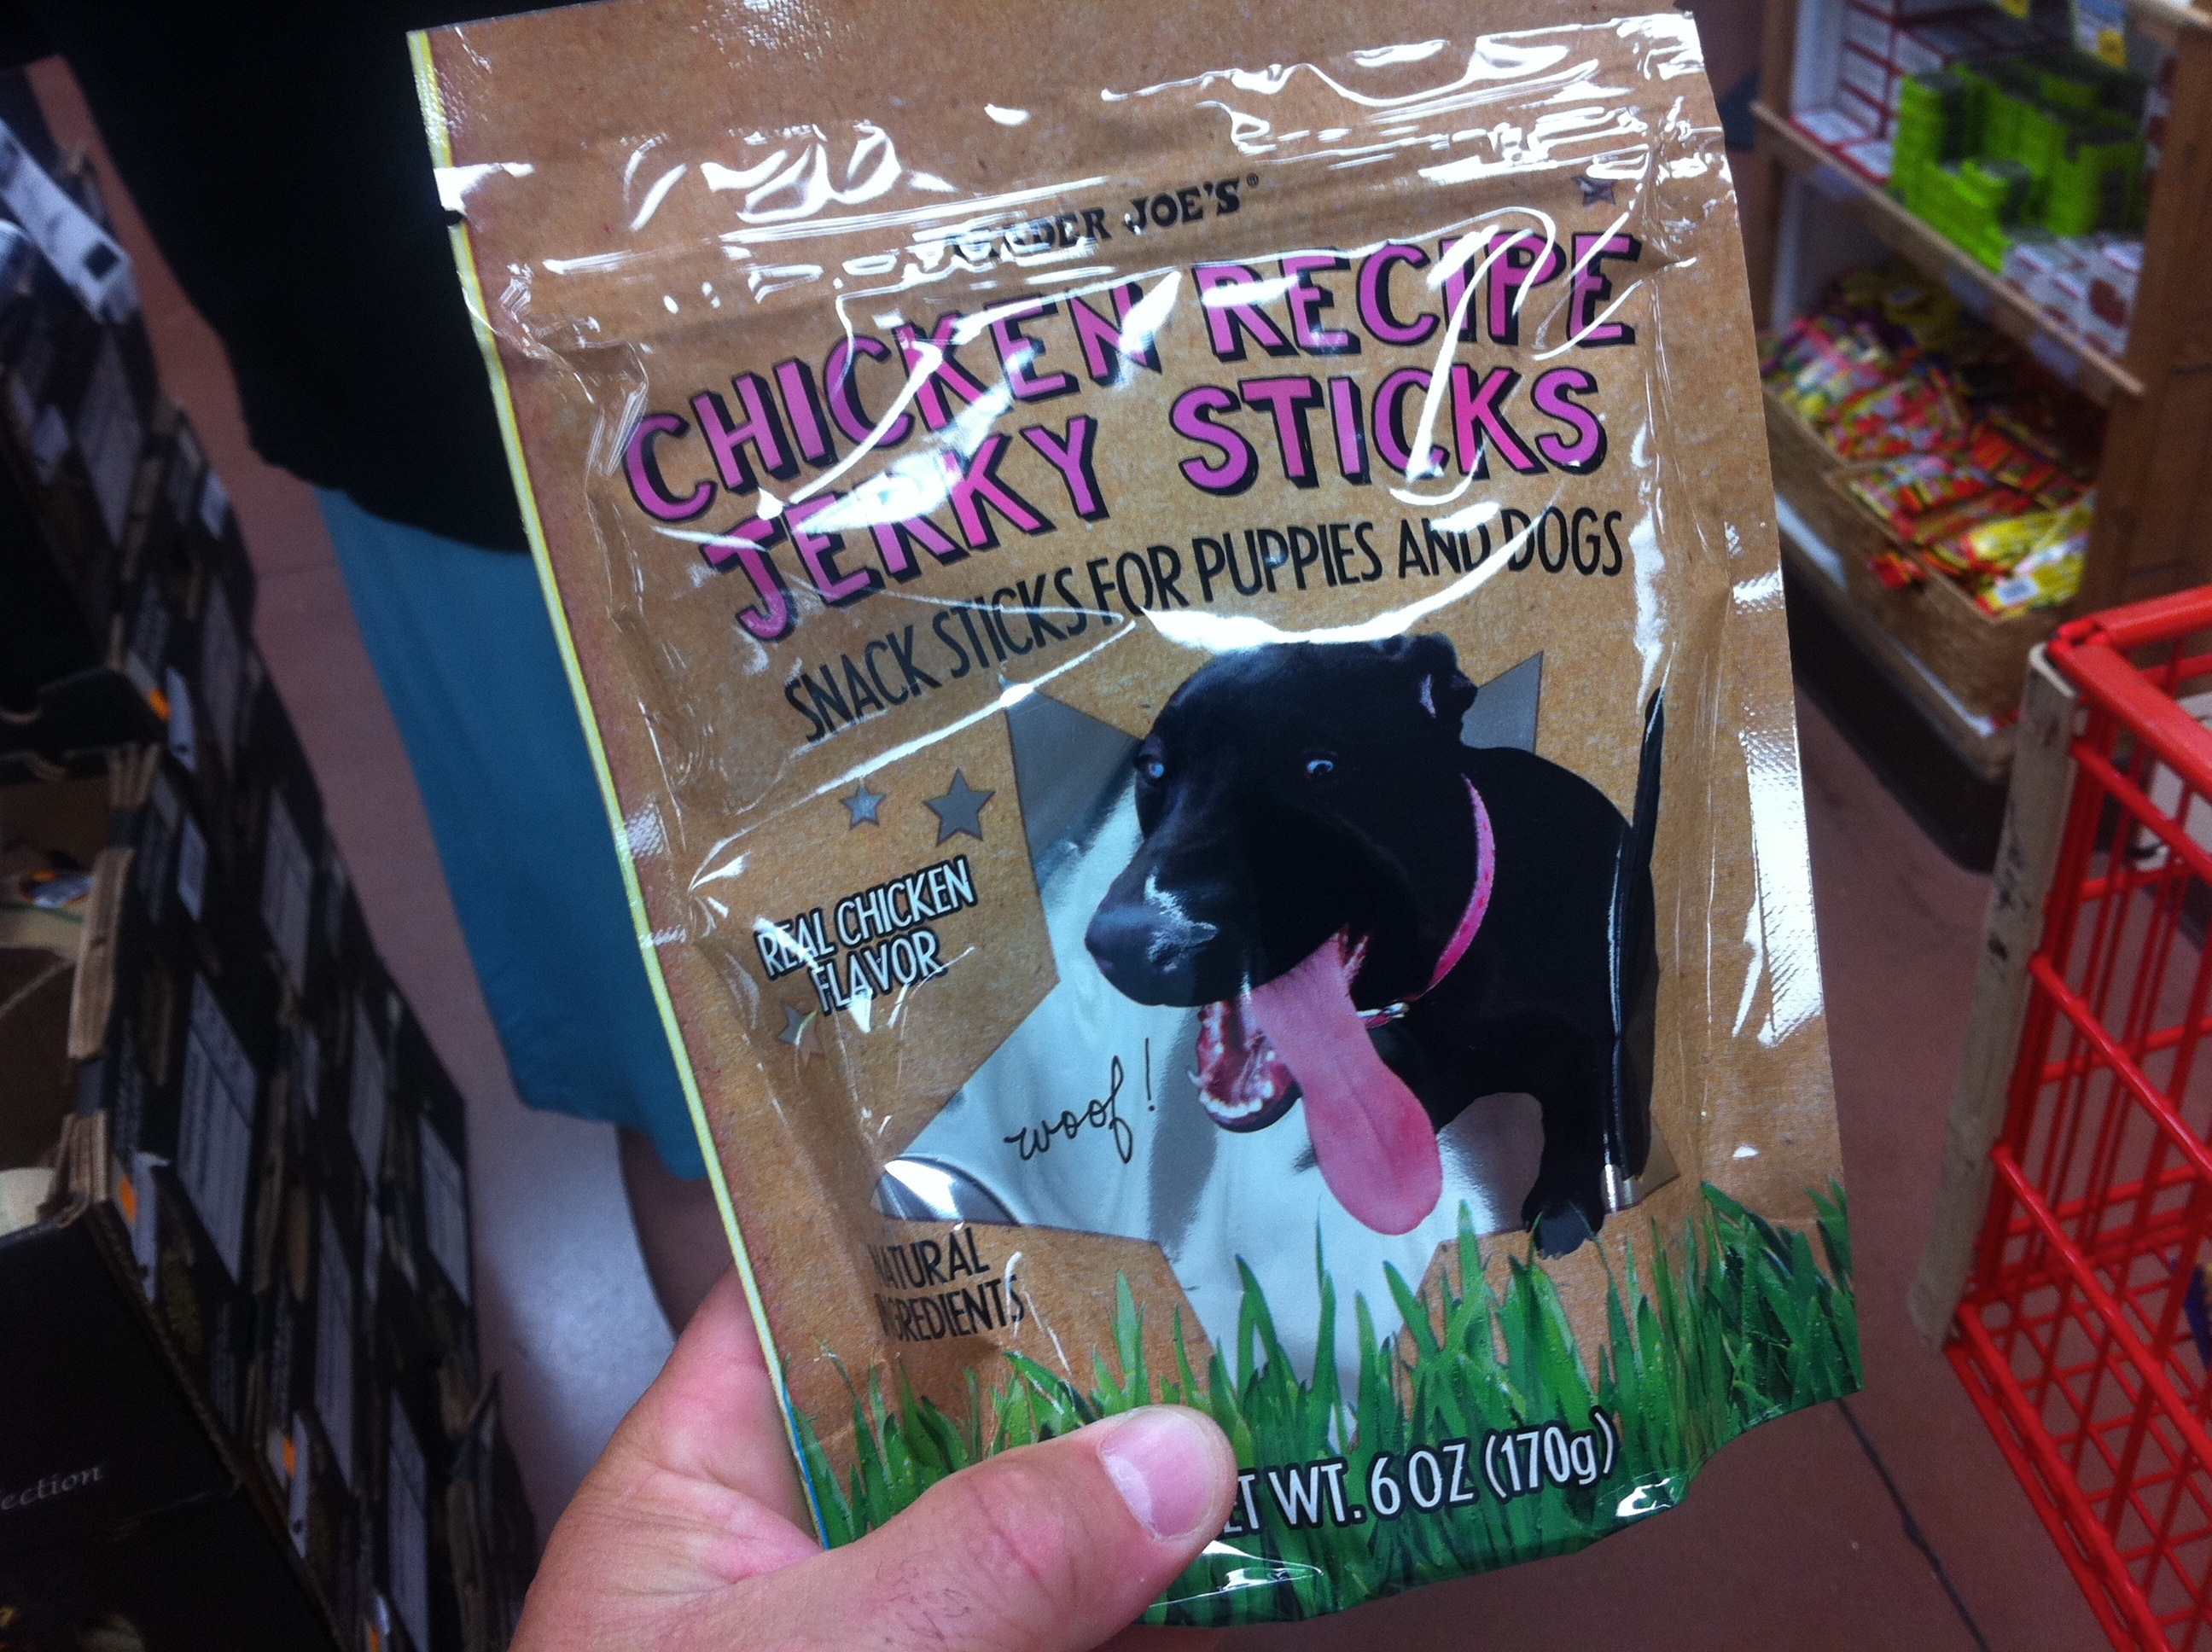
art, odyssey, comics